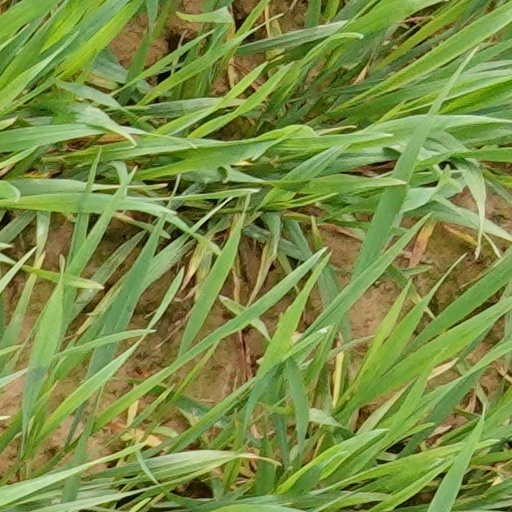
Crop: wheat